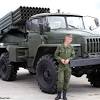
Label: Tornado